Welsh language

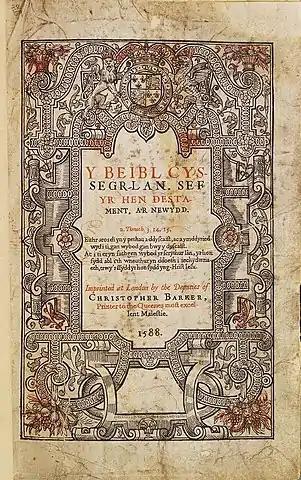
The 1588 Welsh Bible

Welsh evolved from Common Brittonic, the Celtic language spoken by the ancient Celtic Britons. Classified as Insular Celtic, the British language probably arrived in Britain during the Bronze Age or Iron Age and was probably spoken throughout the island south of the Firth of Forth. During the Early Middle Ages the British language began to fragment due to increased dialect differentiation, thus evolving into Welsh and the other Brittonic languages. It is not clear when Welsh became distinct.